List of sculptures by Auguste Rodin

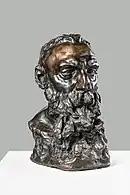
August Rodin by Camille Claudel

Notable works created by Auguste Rodin include the following, listed following the books "Rodin, Vie et Oeuvre" and "Rodin".